Alois Gerig

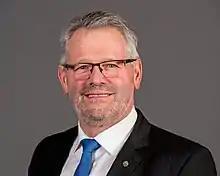
Alois Gerig in 2013

Alois Gerig (born 30 January 1956) is a German politician of the Christian Democratic Union (CDU) who served as a member of the Bundestag from the state of Baden-Württemberg from 2009 until 2021.